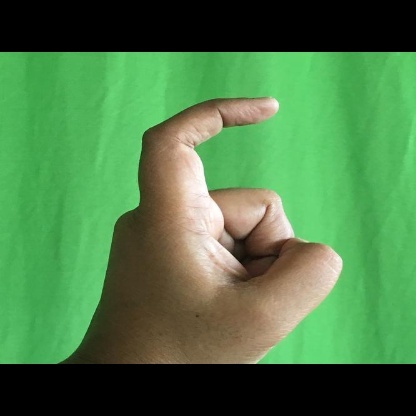
Mudra: Tamarachudam